Cymbidium mosaic virus

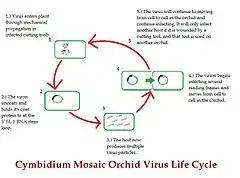
A

The Cymbidium mosaic virus starts out by infecting the host through a wound on the plant. Generally this wound occurs through plant propagation using contaminated cutting tools. Once inside the orchid, the virion uncoats, binds its coat protein to the host on the 5’ SL 1 RNA stem loop and begins incorporating its RNA into it. This allows for the host cell to begin producing virus particles. The virus then begins infecting reading frames such as TGB1, TGB 2, and TGB 3, each of which aid in the virus's ability to spread from cell-to-cell in the orchid. When the virus infects TGB 1, it allows for the virus to move easily through the plasmodesmata. After the virus infects TGB 2 and TGB 3, it allows for the virus to begin moving through each of the orchid cells' endoplasmic reticulum. Affecting these sites allows for the virus to move easily through each of the plant cells. Overall, the monopartite, positive, sRNA from the virion connects its 3’ tail with that of the host's 5’ RNA. Translations will continue to occur, and disassemble from the 5’ end of the virion. With more of the virions circulating throughout the host, it only takes another wound from a cutting tool to begin infecting another orchid.